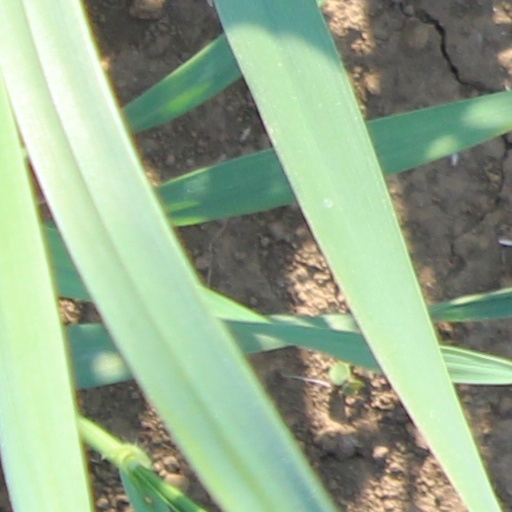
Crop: wheat